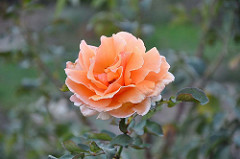
Flower: rose